Chloe Maxwell

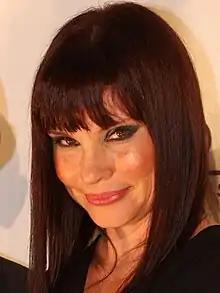
Maxwell (2012)

Chloe Maxwell is an Australian model and television presenter who appeared as the "Jeans West Girl" in a Jeans West campaign. She was discovered by chance during an "A Current Affair" story, featuring a model recruiter who claimed they could pick a model just by looking at them.